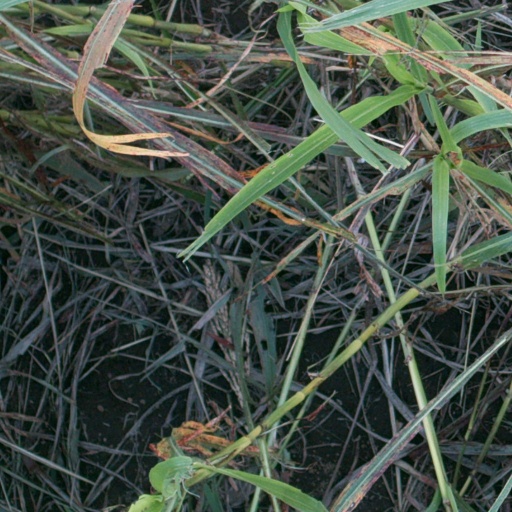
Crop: sorghum